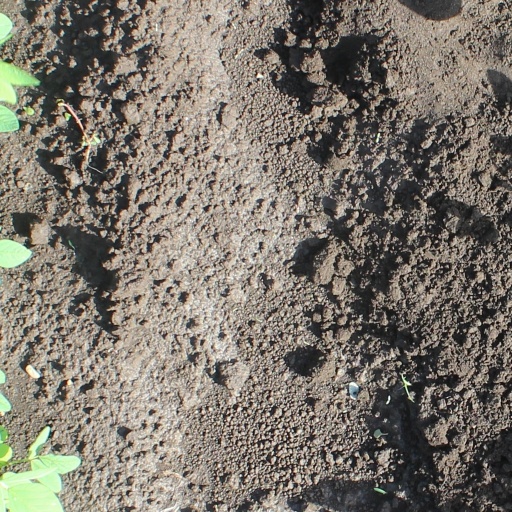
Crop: soybean